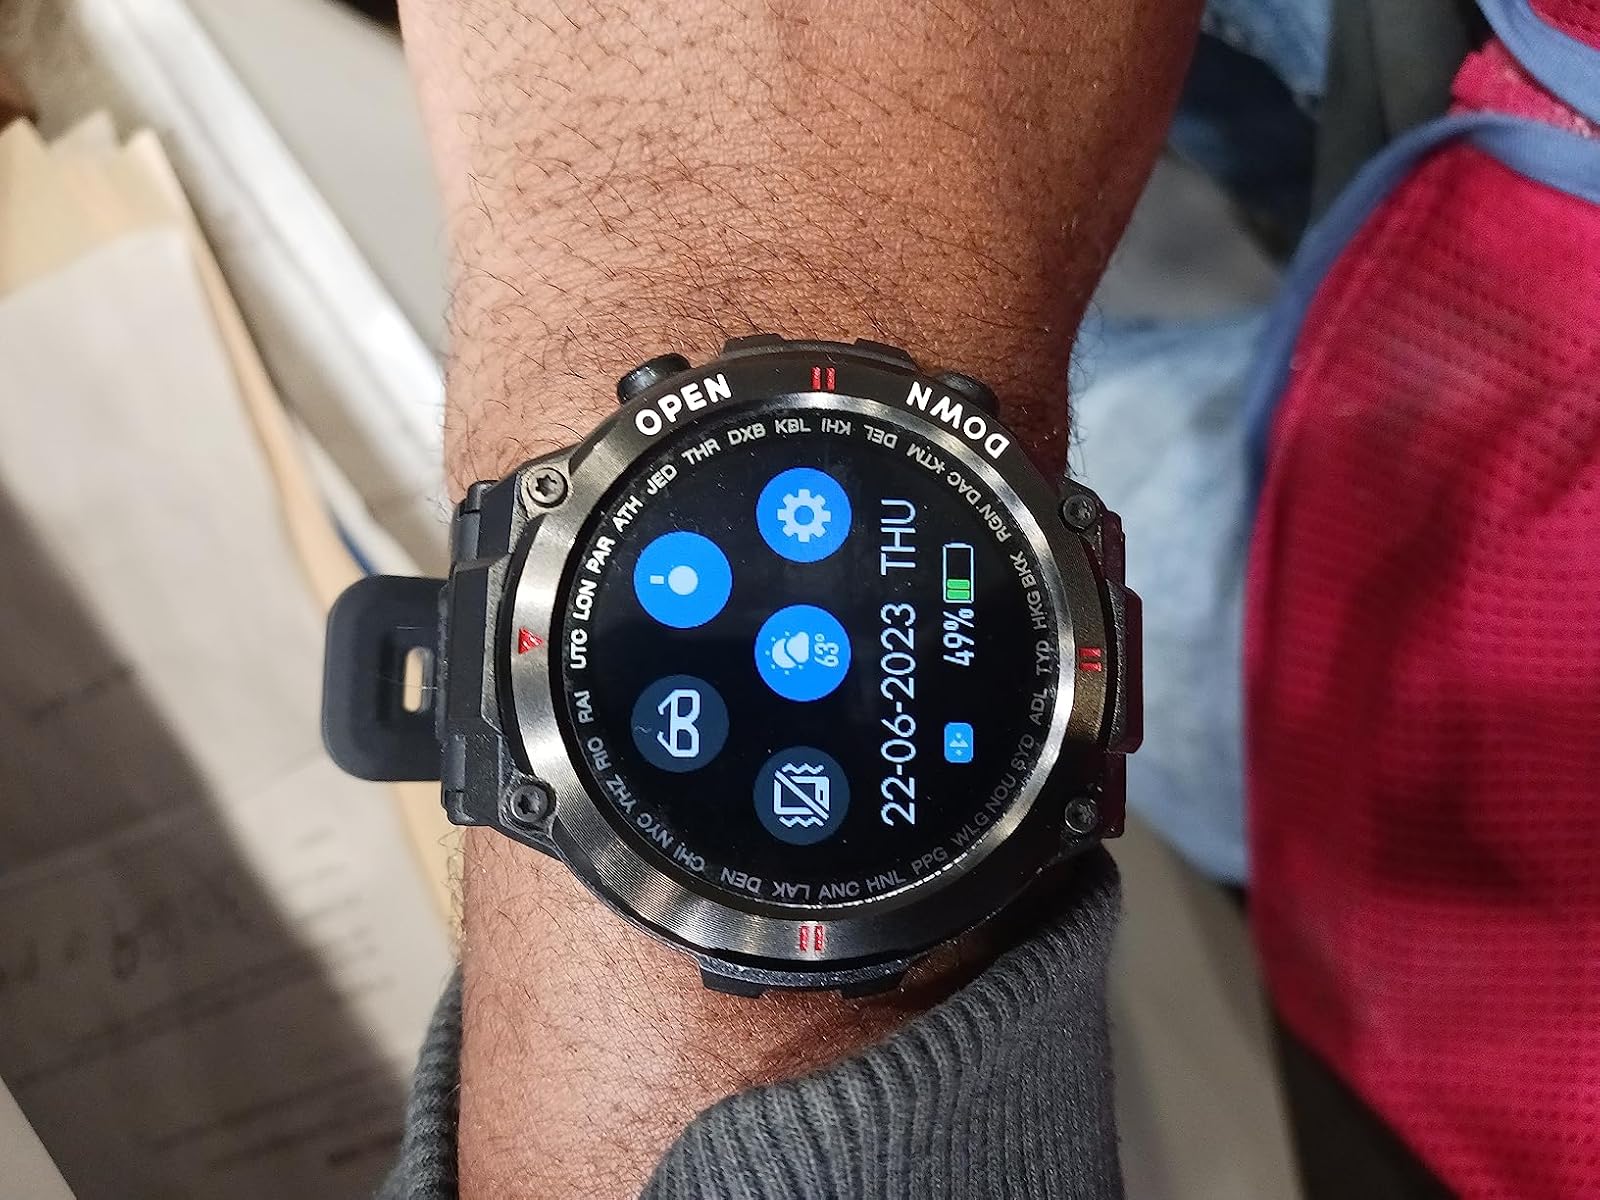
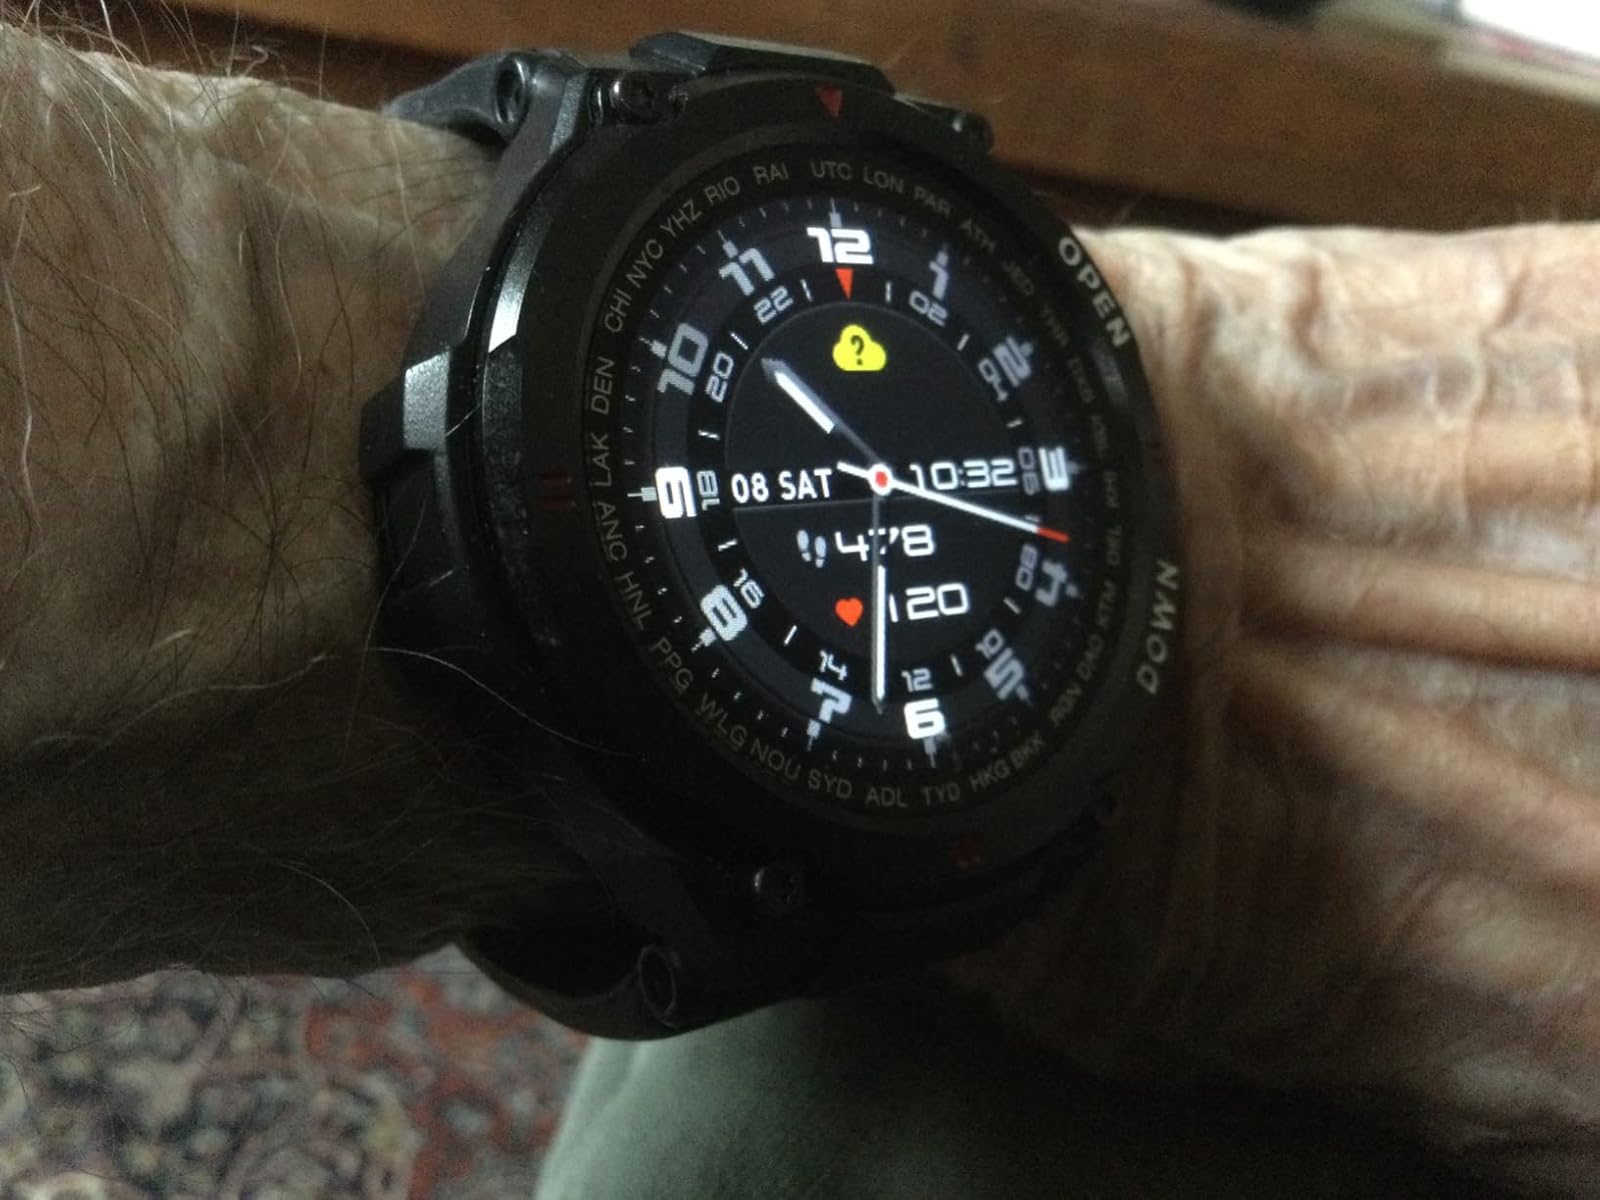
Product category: smartwatch
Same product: yes